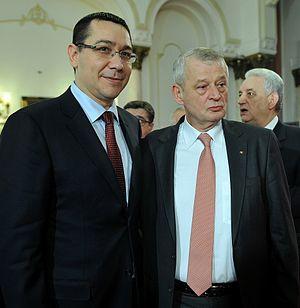
Sorin Mircea Oprescu, né le 7 novembre 1951 à Bucarest, est un homme politique roumain.